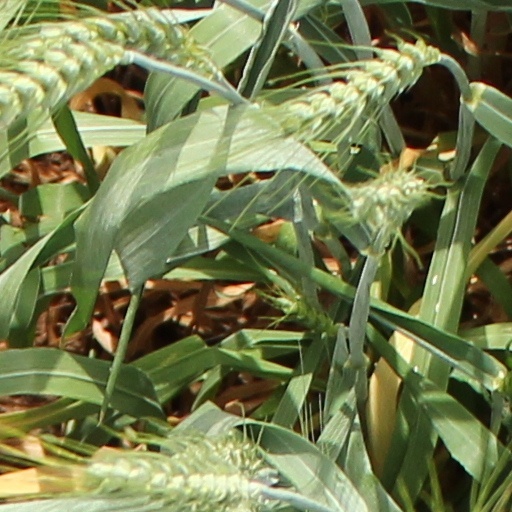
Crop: wheat